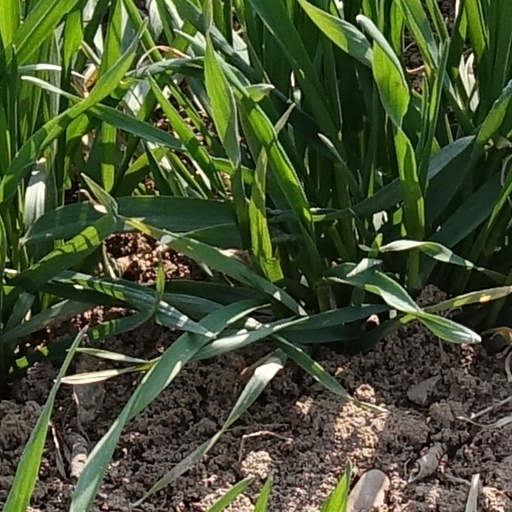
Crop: wheat